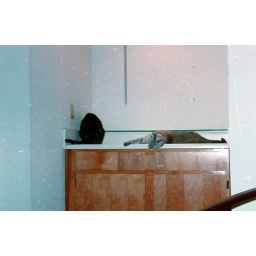
Maggie &amp;amp; Nick under the glass shelf that fell from the wall during a May thunderstorm, Benbrook Texas